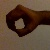
The image shows a hand gesture representing the number 0 in Indian Sign Language.